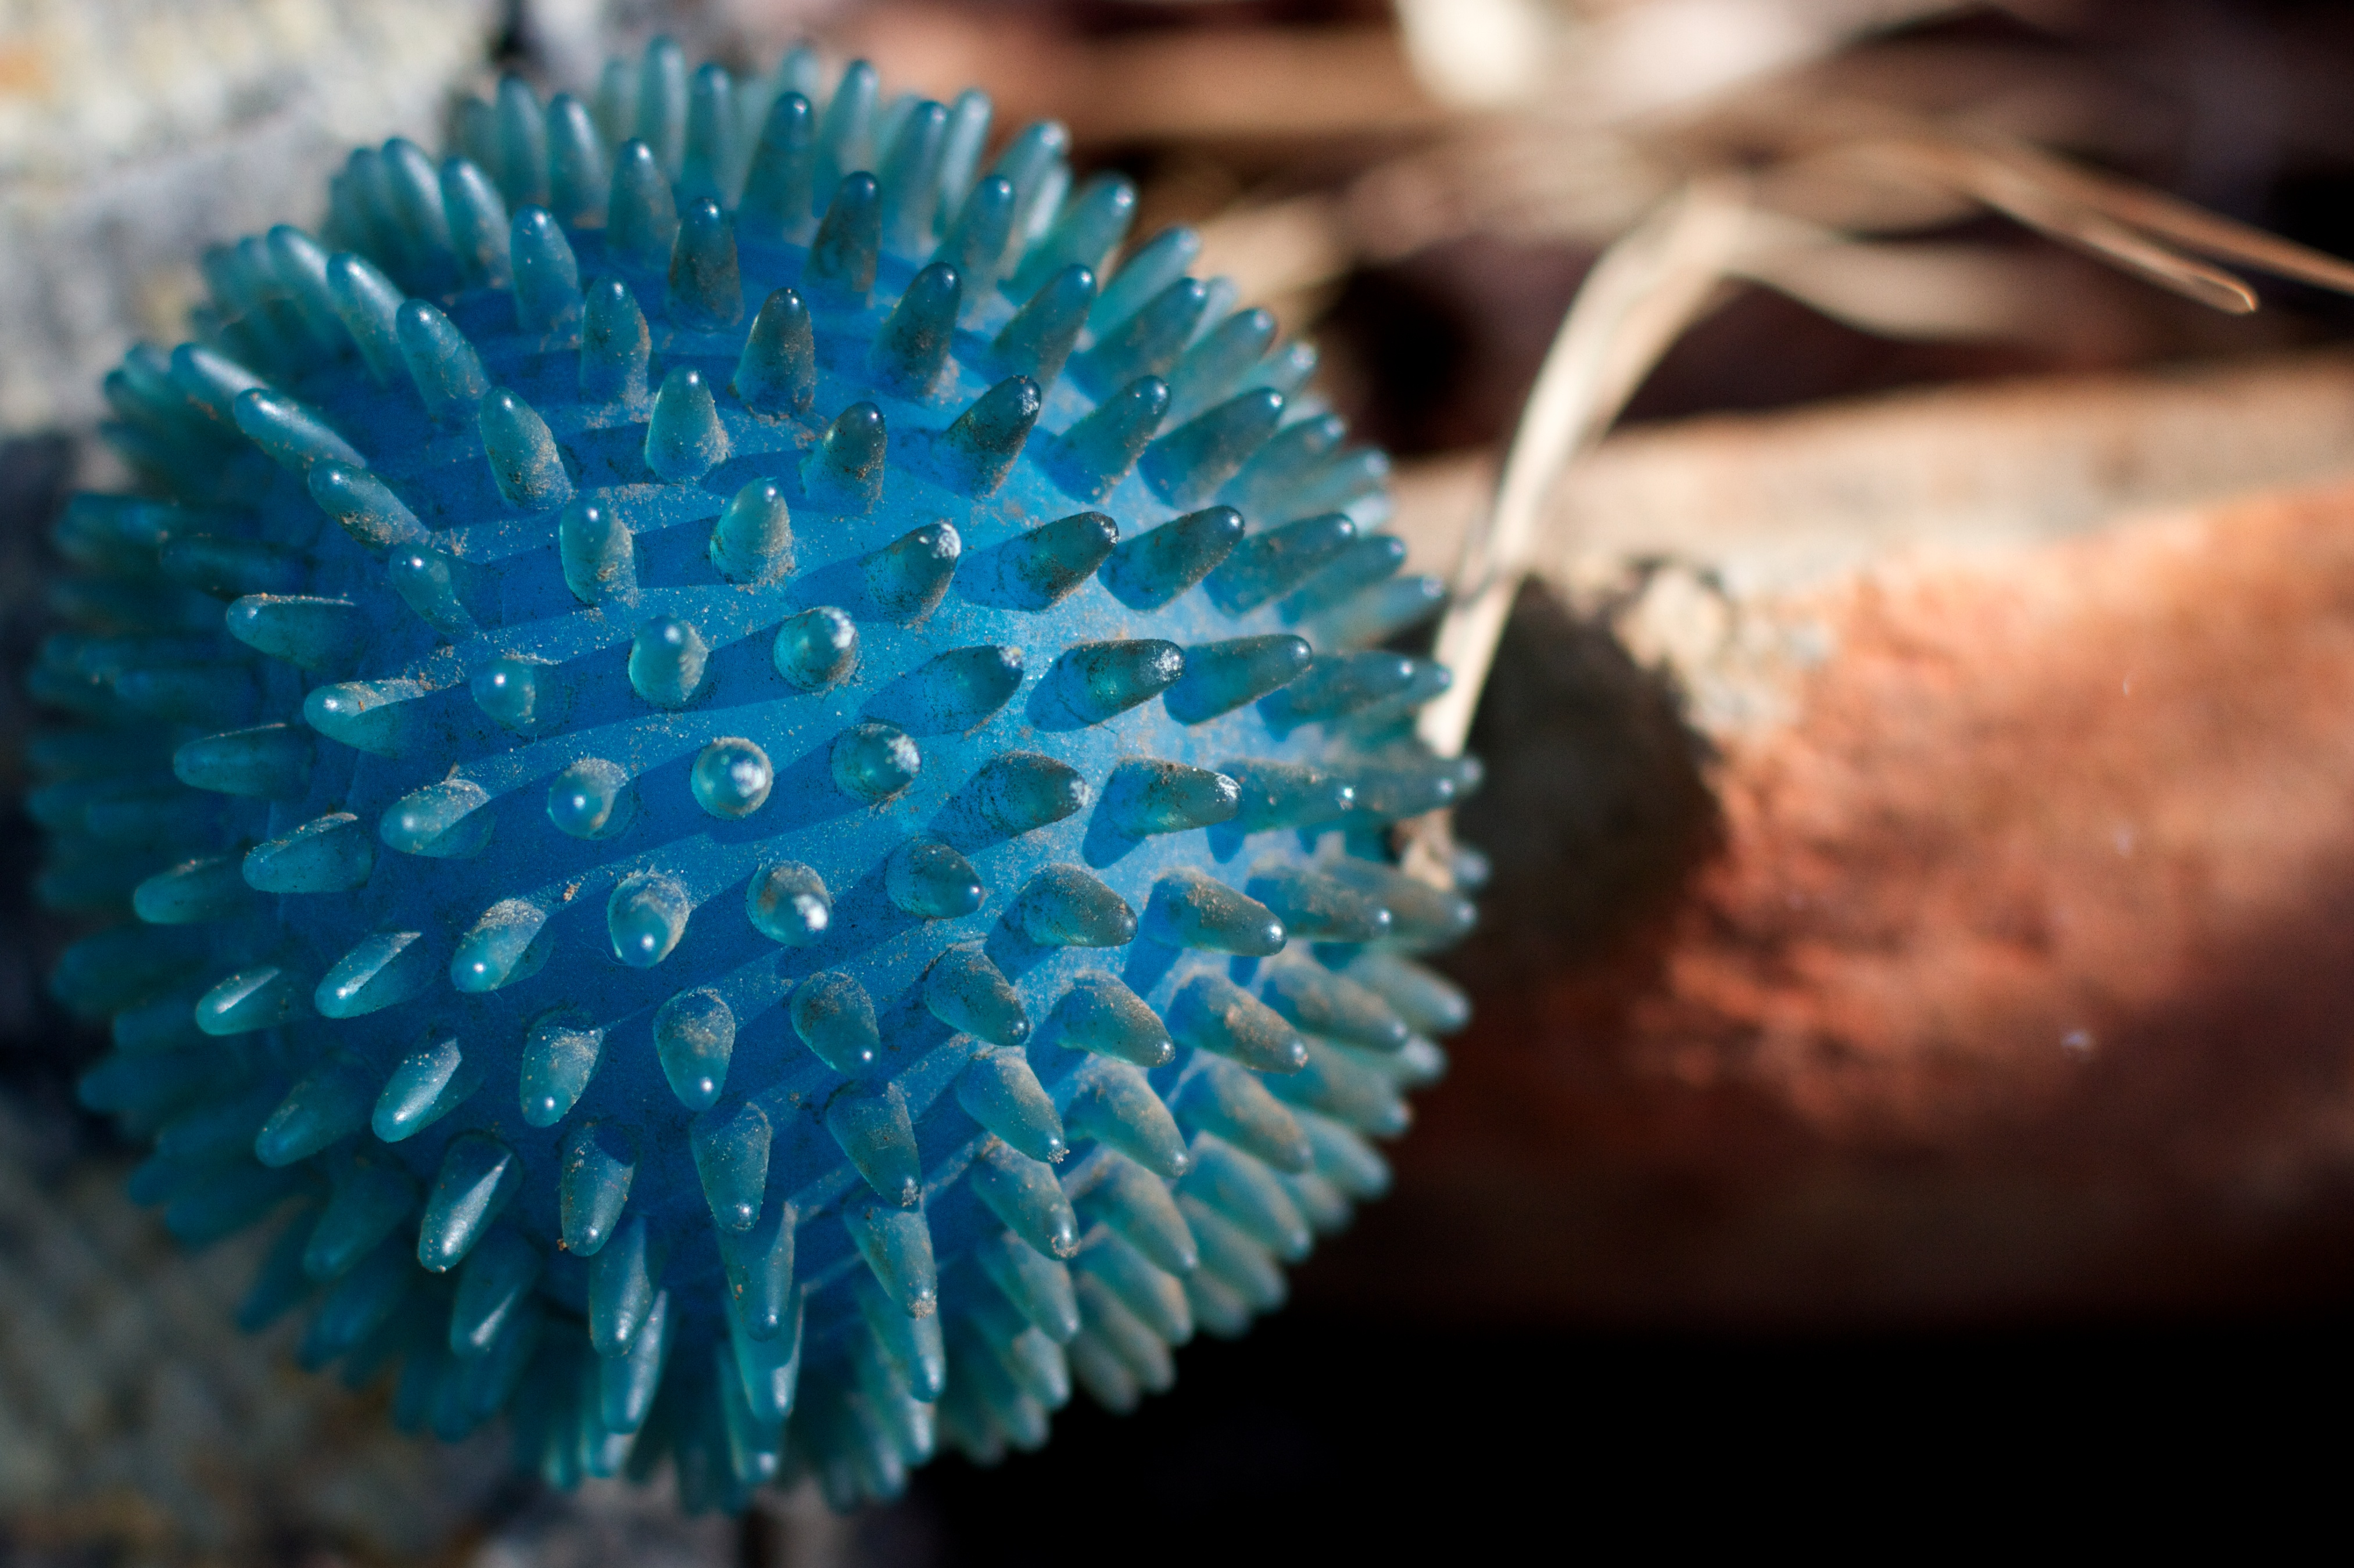
flower, biology, blue, coral, invertebrate, close up, macro photography, organism, marine biology